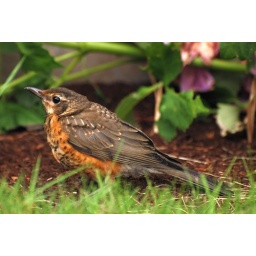
A young robin in our flower bed